Shaburidze

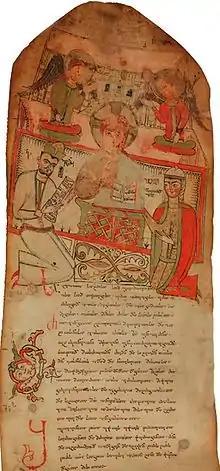
Document of donation by the "eristavi" Vameq Shaburisdze to the Bodorna church. 1494

The Shaburidze family was a Georgian noble family, which claimed descent from the Sassanid dynasty of ancient Persia and to which belonged the Duchy of Aragvi from the 13th century to the 15th.